Sky position (RA, Dec in degrees): 193.644, 11.294
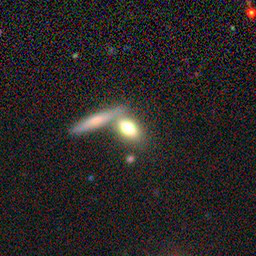
Galaxy morphology: Merging Galaxies